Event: Nepal Earthquake
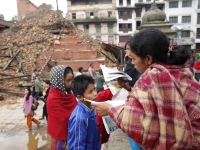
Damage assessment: damage